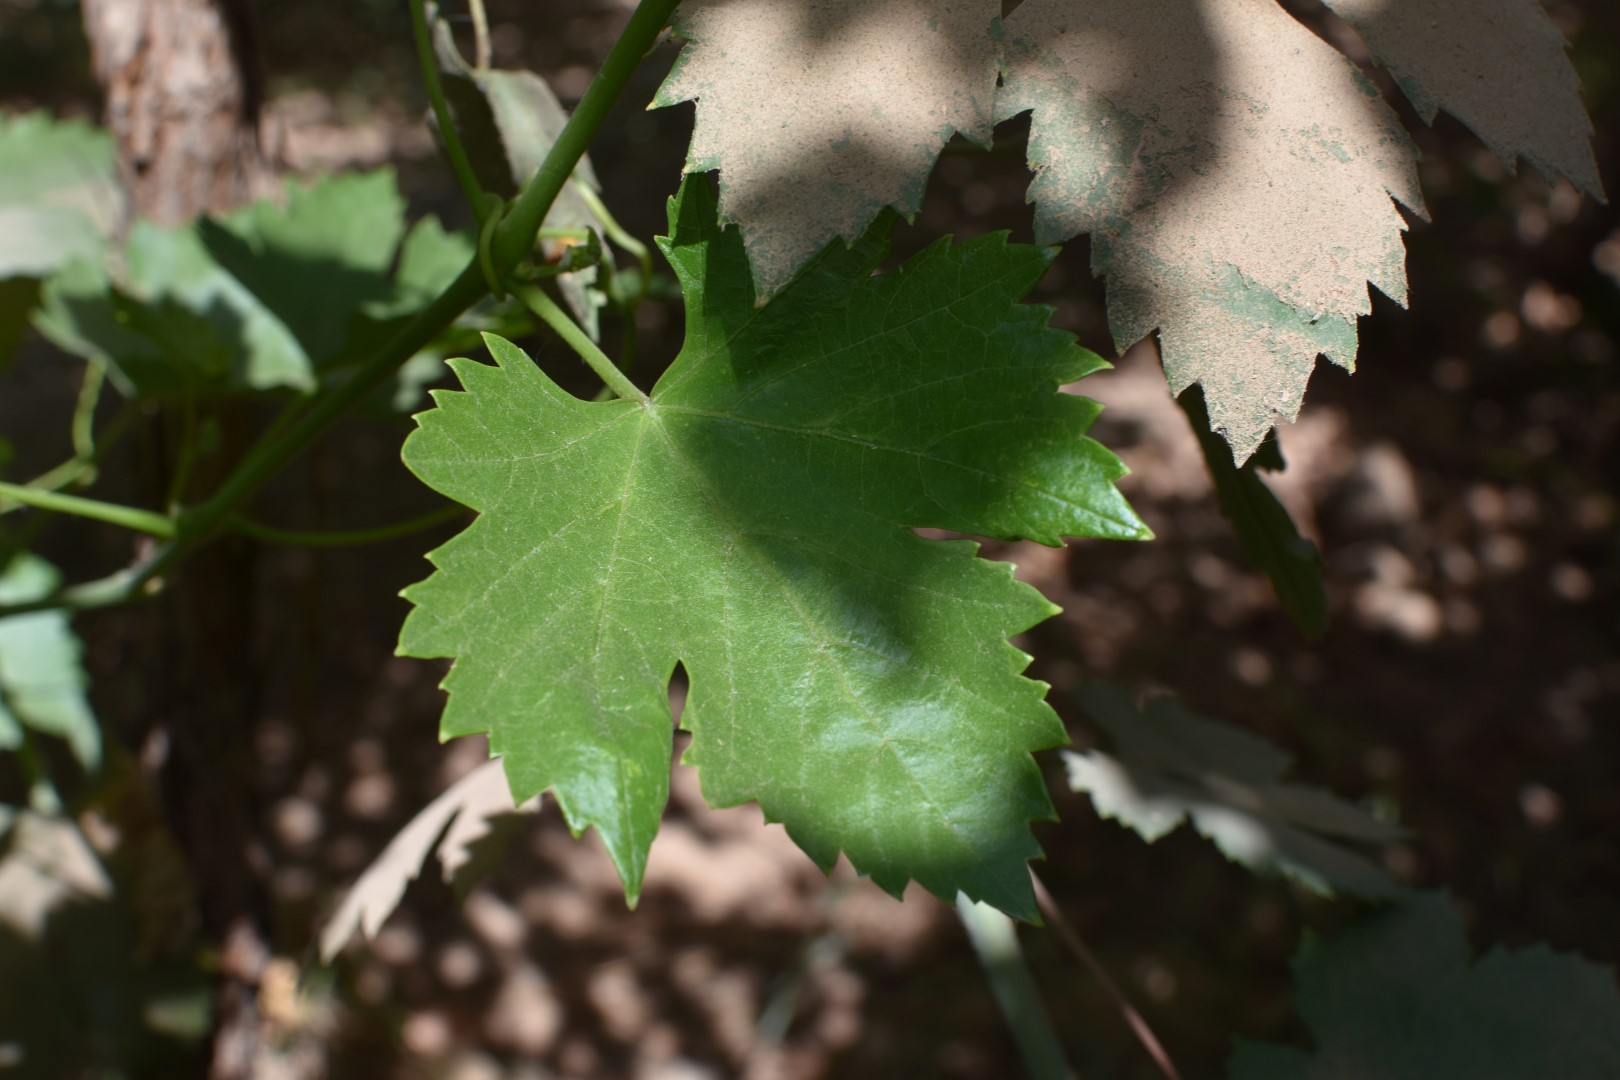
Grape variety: Halawani